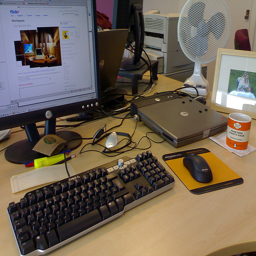
The computer desk setup in a workplace office.
A desktop computer screen shows Flickr pictures while the laptop is closed.
Computers and other electronics on top of a table.
A computer, keyboard, mouse, and other electronics on a desk.
A computer sits on, on a desk with mouse and keyboard.